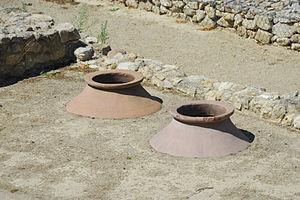
Le terrasses-de-béziers est un vin produit autour de Béziers, dans l'Hérault, sous l'appellation régionale languedoc.
Le Coteaux-d'ensérune est un vin français d'indication géographique protégée de zone du vignoble du Languedoc-Roussillon, produit sur une partie du département de l'Hérault. Ces vins peuvent être blancs, rosés ou rouges. Situé sur une quinzaine de communes entre les fleuves Orb et Aude au nord ouest de Béziers, le nom de Coteaux d’Ensérune vient du fameux oppidum qui surplombe l’étang asséché de Montady et le canal du Midi avec le tunnel du Malpas. Le territoire des Coteaux d’Ensérune se trouve au carrefour de quatre grandes périodes de l’histoire. La civilisation celte d’abord avec l’établissement au VIᵉ siècle av. J.-C., sur une colline qui domine un paysage de marécages, d’un oppidum, dit d’Ensérune abritant une population qui commerce avec le monde grec en pleine expansion.